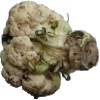
Label: Cauliflower 1